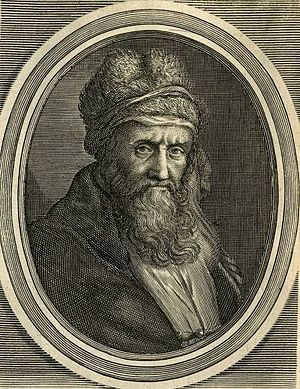
Diogenes Laertius
Diogenes Laertius skrev en filosofihistorie om klassisk græsk filosofi.